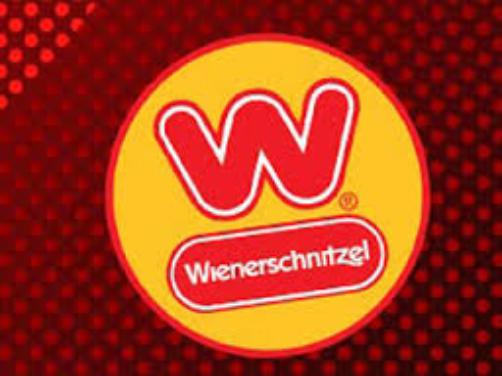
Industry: Food